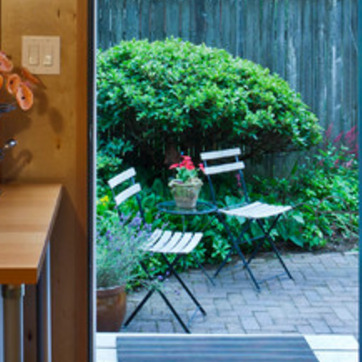
Material: foliage